Yuppi du

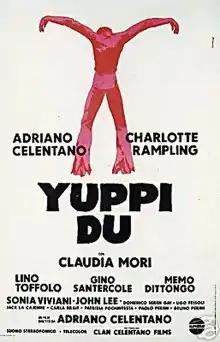
Film poster

Yuppi du is a 1975 Italian comedy film directed by Adriano Celentano. It is the second film directed by Celentano following "Super rapina a Milano" in 1964.